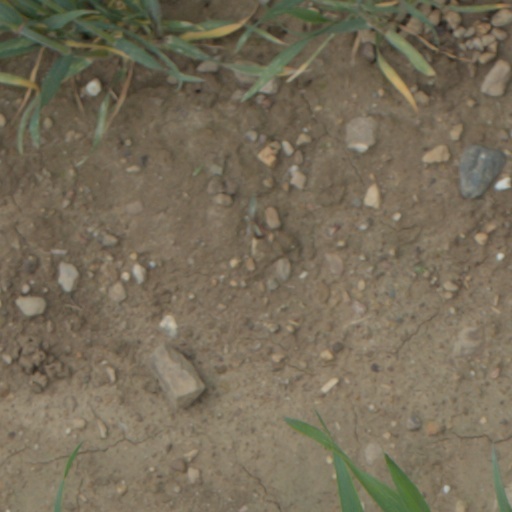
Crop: wheat